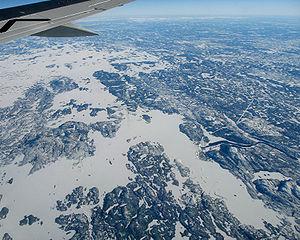
La rivière Laforge est un affluent de La Grande Rivière, située dans le nord du Québec, au Canada.
L'aménagement hydroélectrique Laforge-1 est une centrale hydroélectrique, un barrage et un réservoir érigés sur la rivière Laforge, un affluent de la Grande Rivière par la Société d'énergie de la Baie James pour le compte d'Hydro-Québec.